London Underground carriages

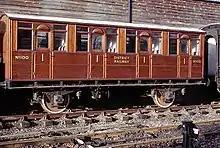
District Railway No 100

A preserved carriage at the Kent and East Sussex Railway was thought to be a District Railway first class, but now thought likely to be a cutdown Metropolitan Railway eight-wheeler.